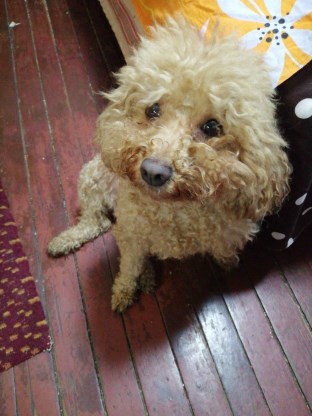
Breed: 7449-n000128-teddy